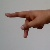
The image shows a hand gesture representing the letter 'P' in Indian Sign Language.